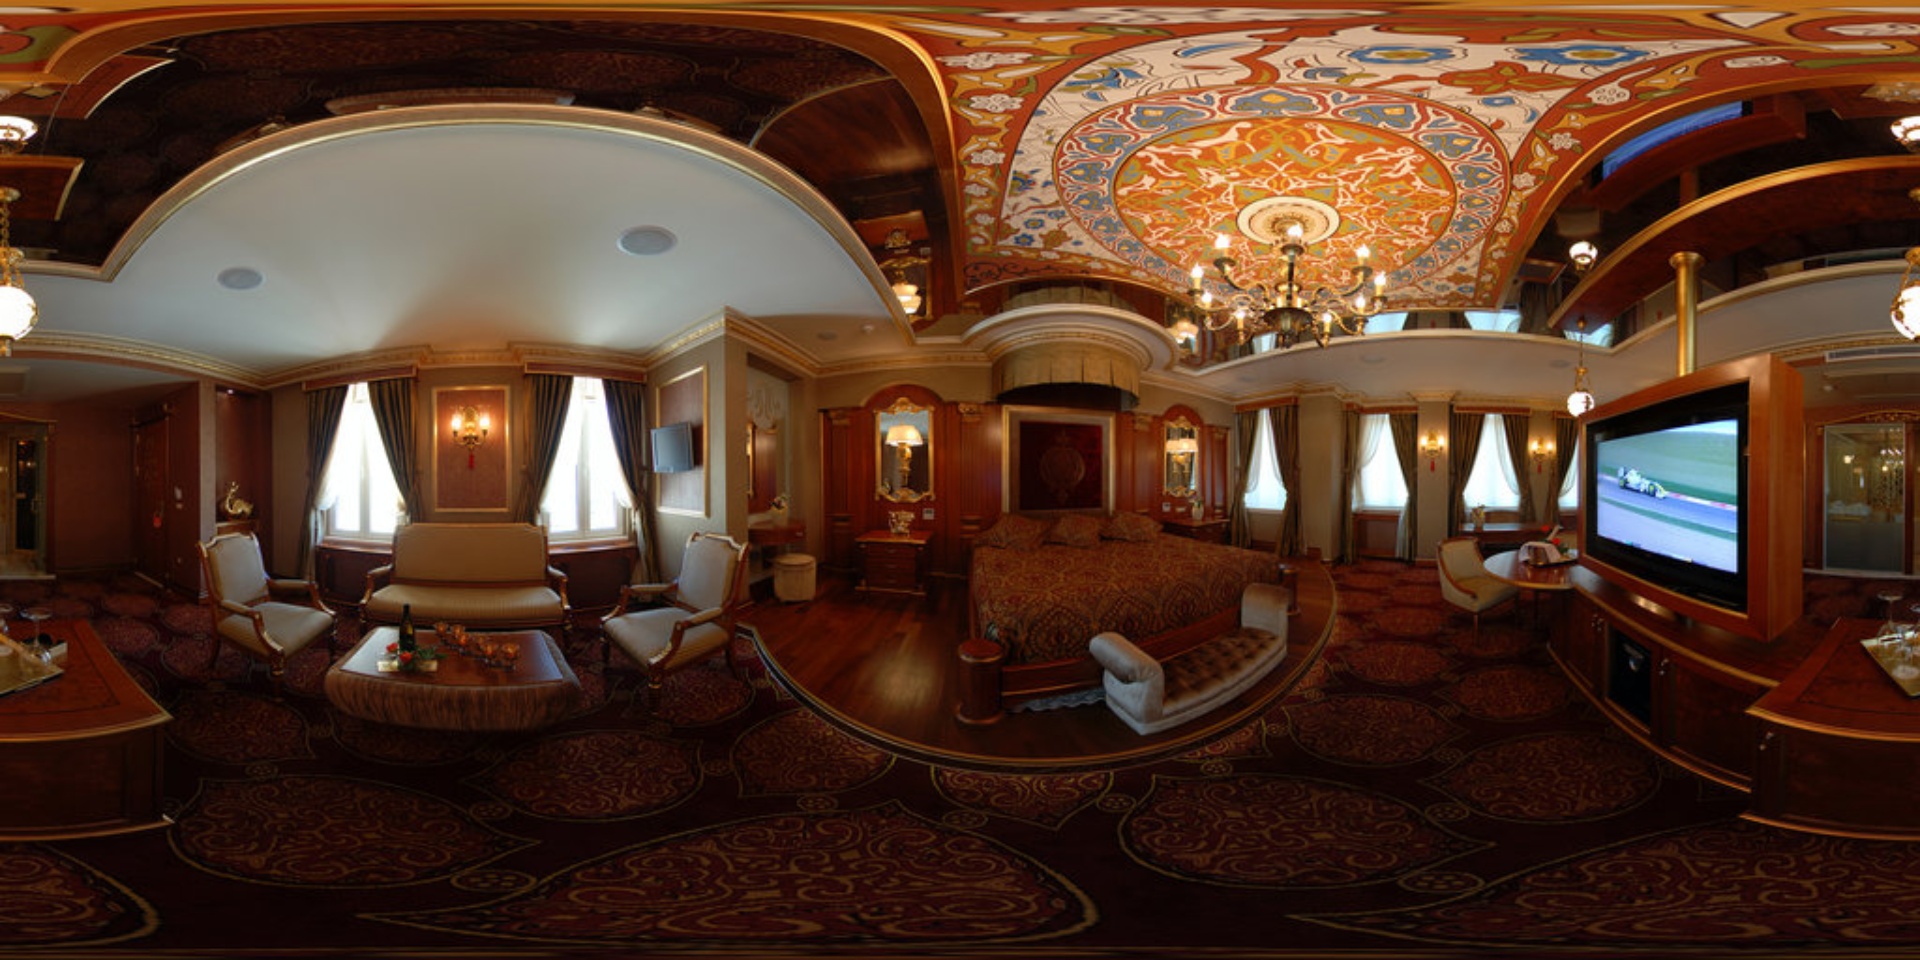
Referred object: TV opposite the bed

Referred object: straight ahead to the loveseat beneath the windows.

Referred object: the armchair opposite the sofa